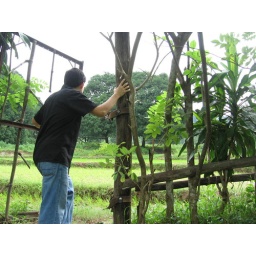
walking into an abandoned field within a deep forest